Lewis F. Powell Jr.

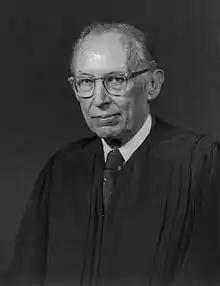
Official portrait, 1976

Lewis Franklin Powell Jr. (September 19, 1907 – August 25, 1998) was an American lawyer and jurist who served as an associate justice of the Supreme Court of the United States from 1972 to 1987.